Winscombe railway station

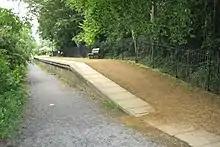
The restored platform, now part of the Millennium Green at Winscombe.

Winscombe railway station was a station on the Bristol and Exeter Railway's Cheddar Valley line in Winscombe, Somerset.